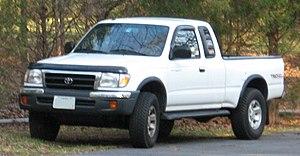
La Toyota Tacoma est une camionnette compacte dans sa première mouture, puis intermédiaire. Fabriquée aux États-Unis et au Mexique par le constructeur automobile japonais Toyota, le Tacoma est vendu aux États-Unis, au Canada, au Mexique, au Panama, en Bolivie, aux Bermudes et en Nouvelle-Calédonie. Son nom rappelle le nom en salish du mont Rainier.